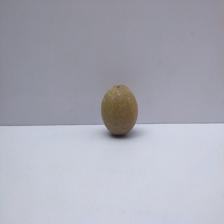
Size: Small